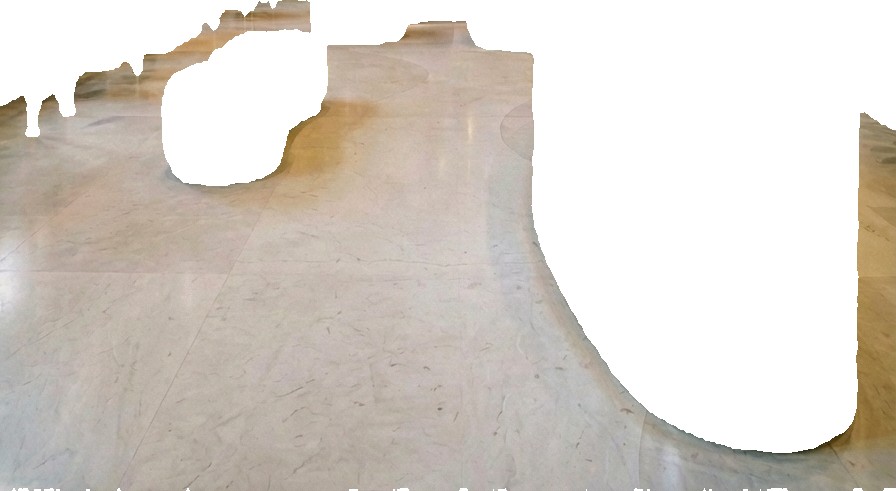
Surface category: floors